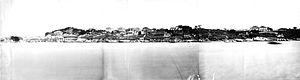
Le Min est un fleuve de 577 km qui coule dans la province chinoise du Fujian et se jette dans la mer de Chine orientale au niveau du détroit de Taïwan. C'est le plus important cours d'eau de la province, et une importante voie de transport fluvial.